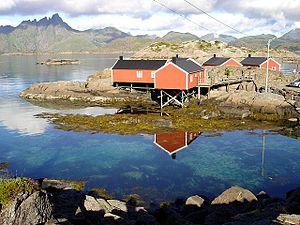
Un rorbu est une cabane de pêche sur pilotis de Norvège. Son usage est saisonnier.